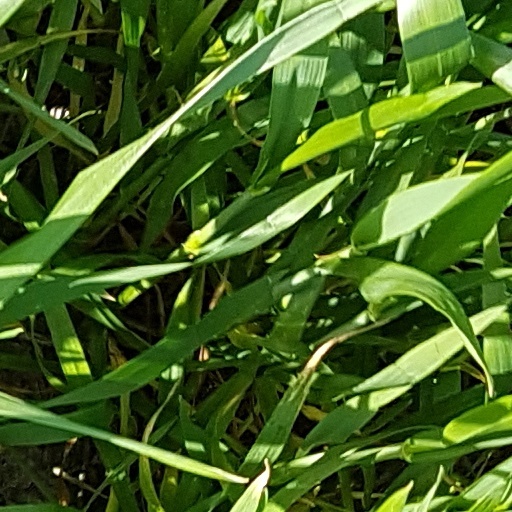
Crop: wheat